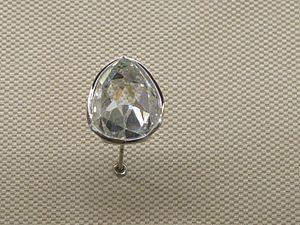
Diamant le Sancy. Galerie Apollon du Musée du Louvre (Paris).
Les joyaux de la Couronne de France, ou diamants de la Couronne de France, sont un ensemble de bijoux de la Monarchie française, des Premier Empire et Second Empire, et de la République française dont l'origine remonte à François Iᵉʳ. Objet d'un vol en 1792 lors de la Révolution, revendue en partie à la fin du XIXᵉ siècle, la collection est aujourd'hui dispersée. La pièce la plus célèbre est le diamant blanc le « Régent », conservé depuis 1887 au musée du Louvre. Le « Diamant bleu de la Couronne », autre pierre remarquable qui faisait à l'origine partie de ces joyaux, a été volé et retaillé pour devenir le diamant Hope, conservé depuis 1949 au National Museum of Natural History.